Liffol-le-Grand

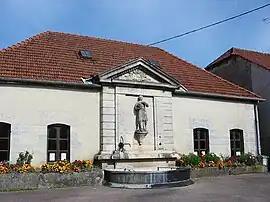
Saint-Vincent fountain

Liffol-le-Grand is a commune in the Vosges department in Grand Est in northeastern France.